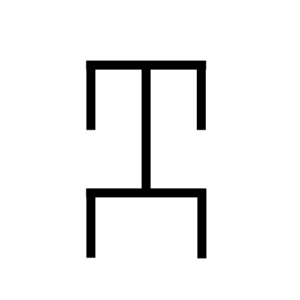
Ariq Boqa ou Ariq Böke, mort en 1266, petit-fils de Gengis Khan, est un prince mongol, rival de son frère Kubilai pour devenir Grand Khan après la mort de leur frère Möngke en 1259.